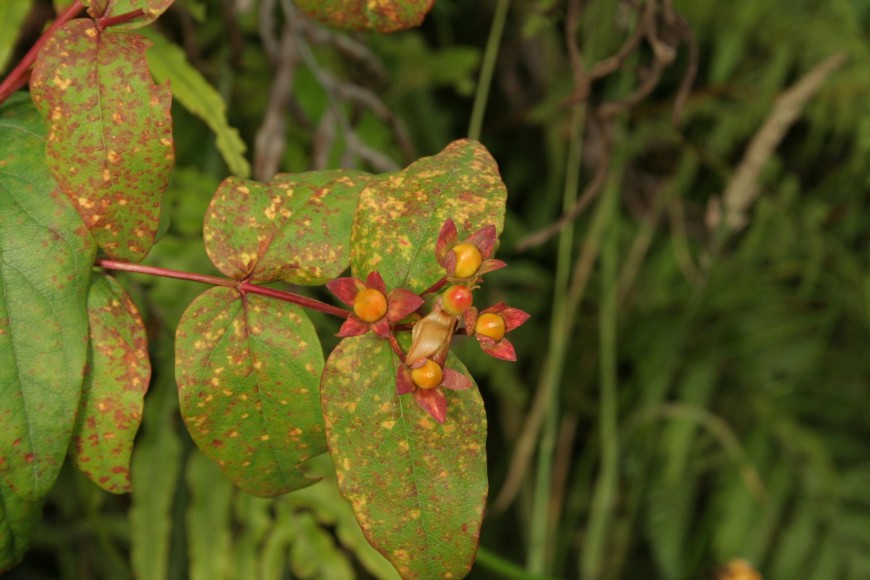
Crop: unknown
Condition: bean_bean_rust